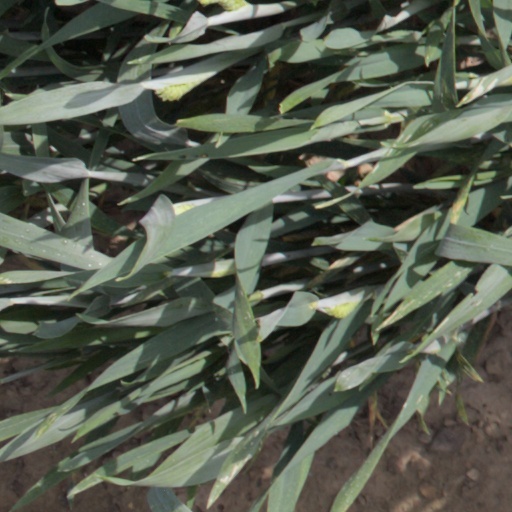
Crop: wheat